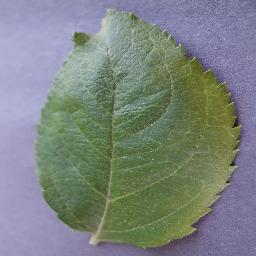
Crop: apple
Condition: healthy